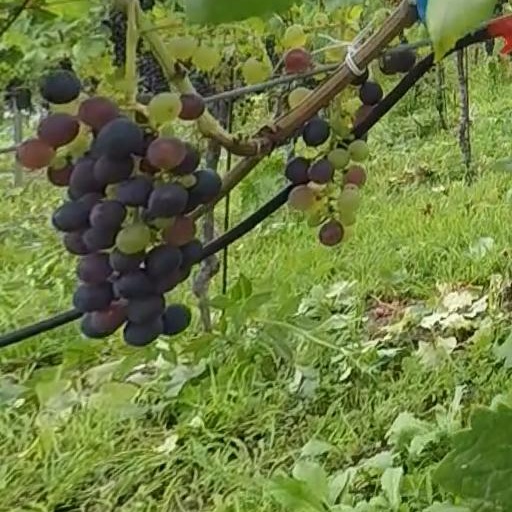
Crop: grape